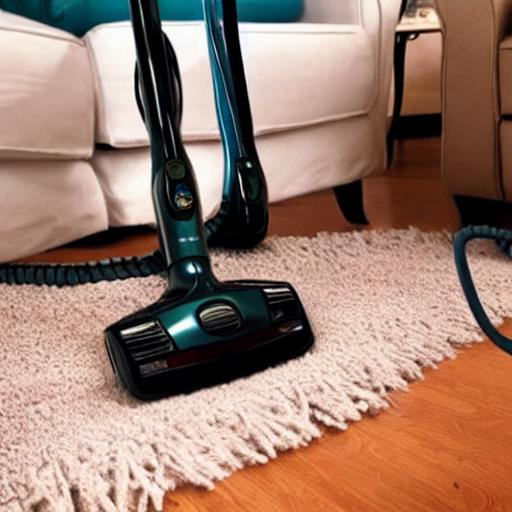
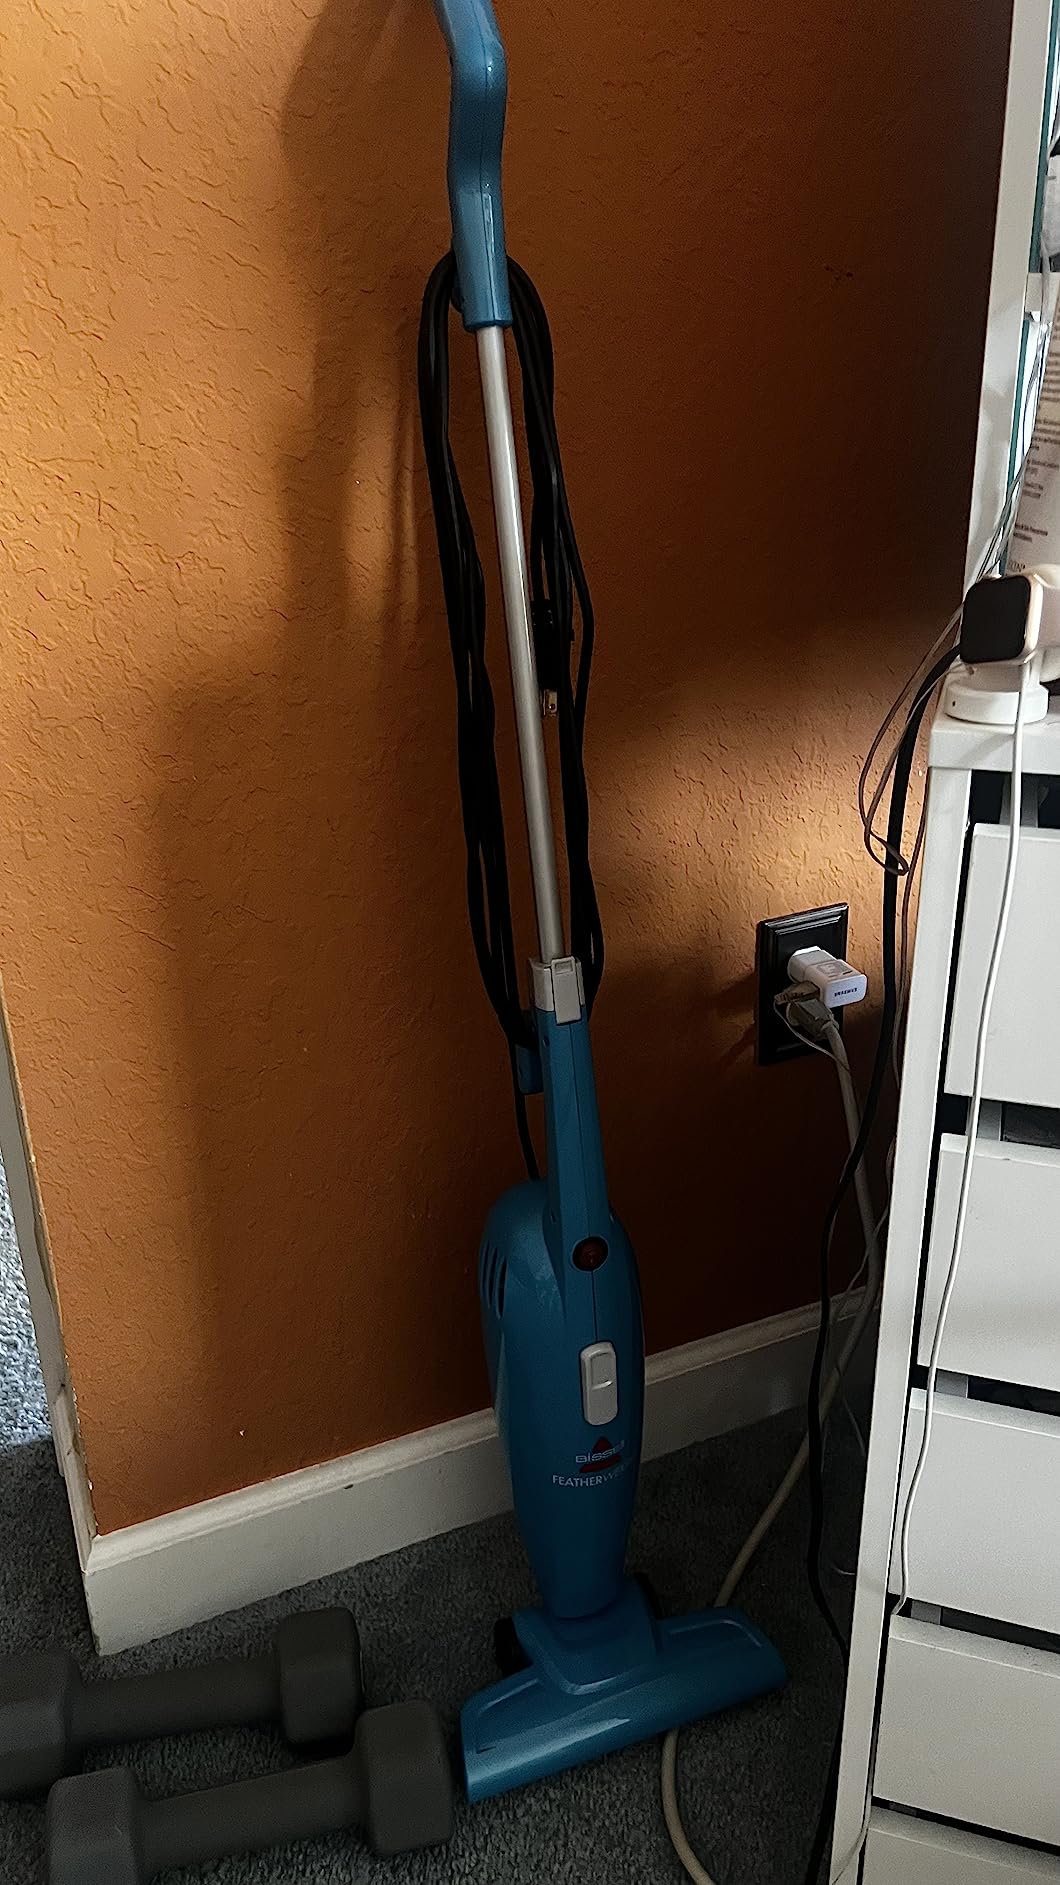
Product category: items_vacuum
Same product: no